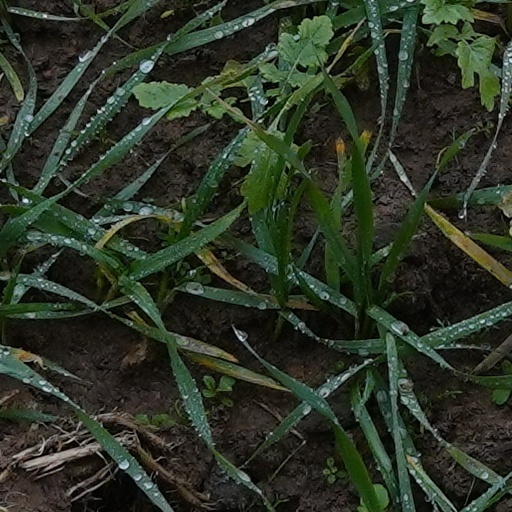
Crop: wheat